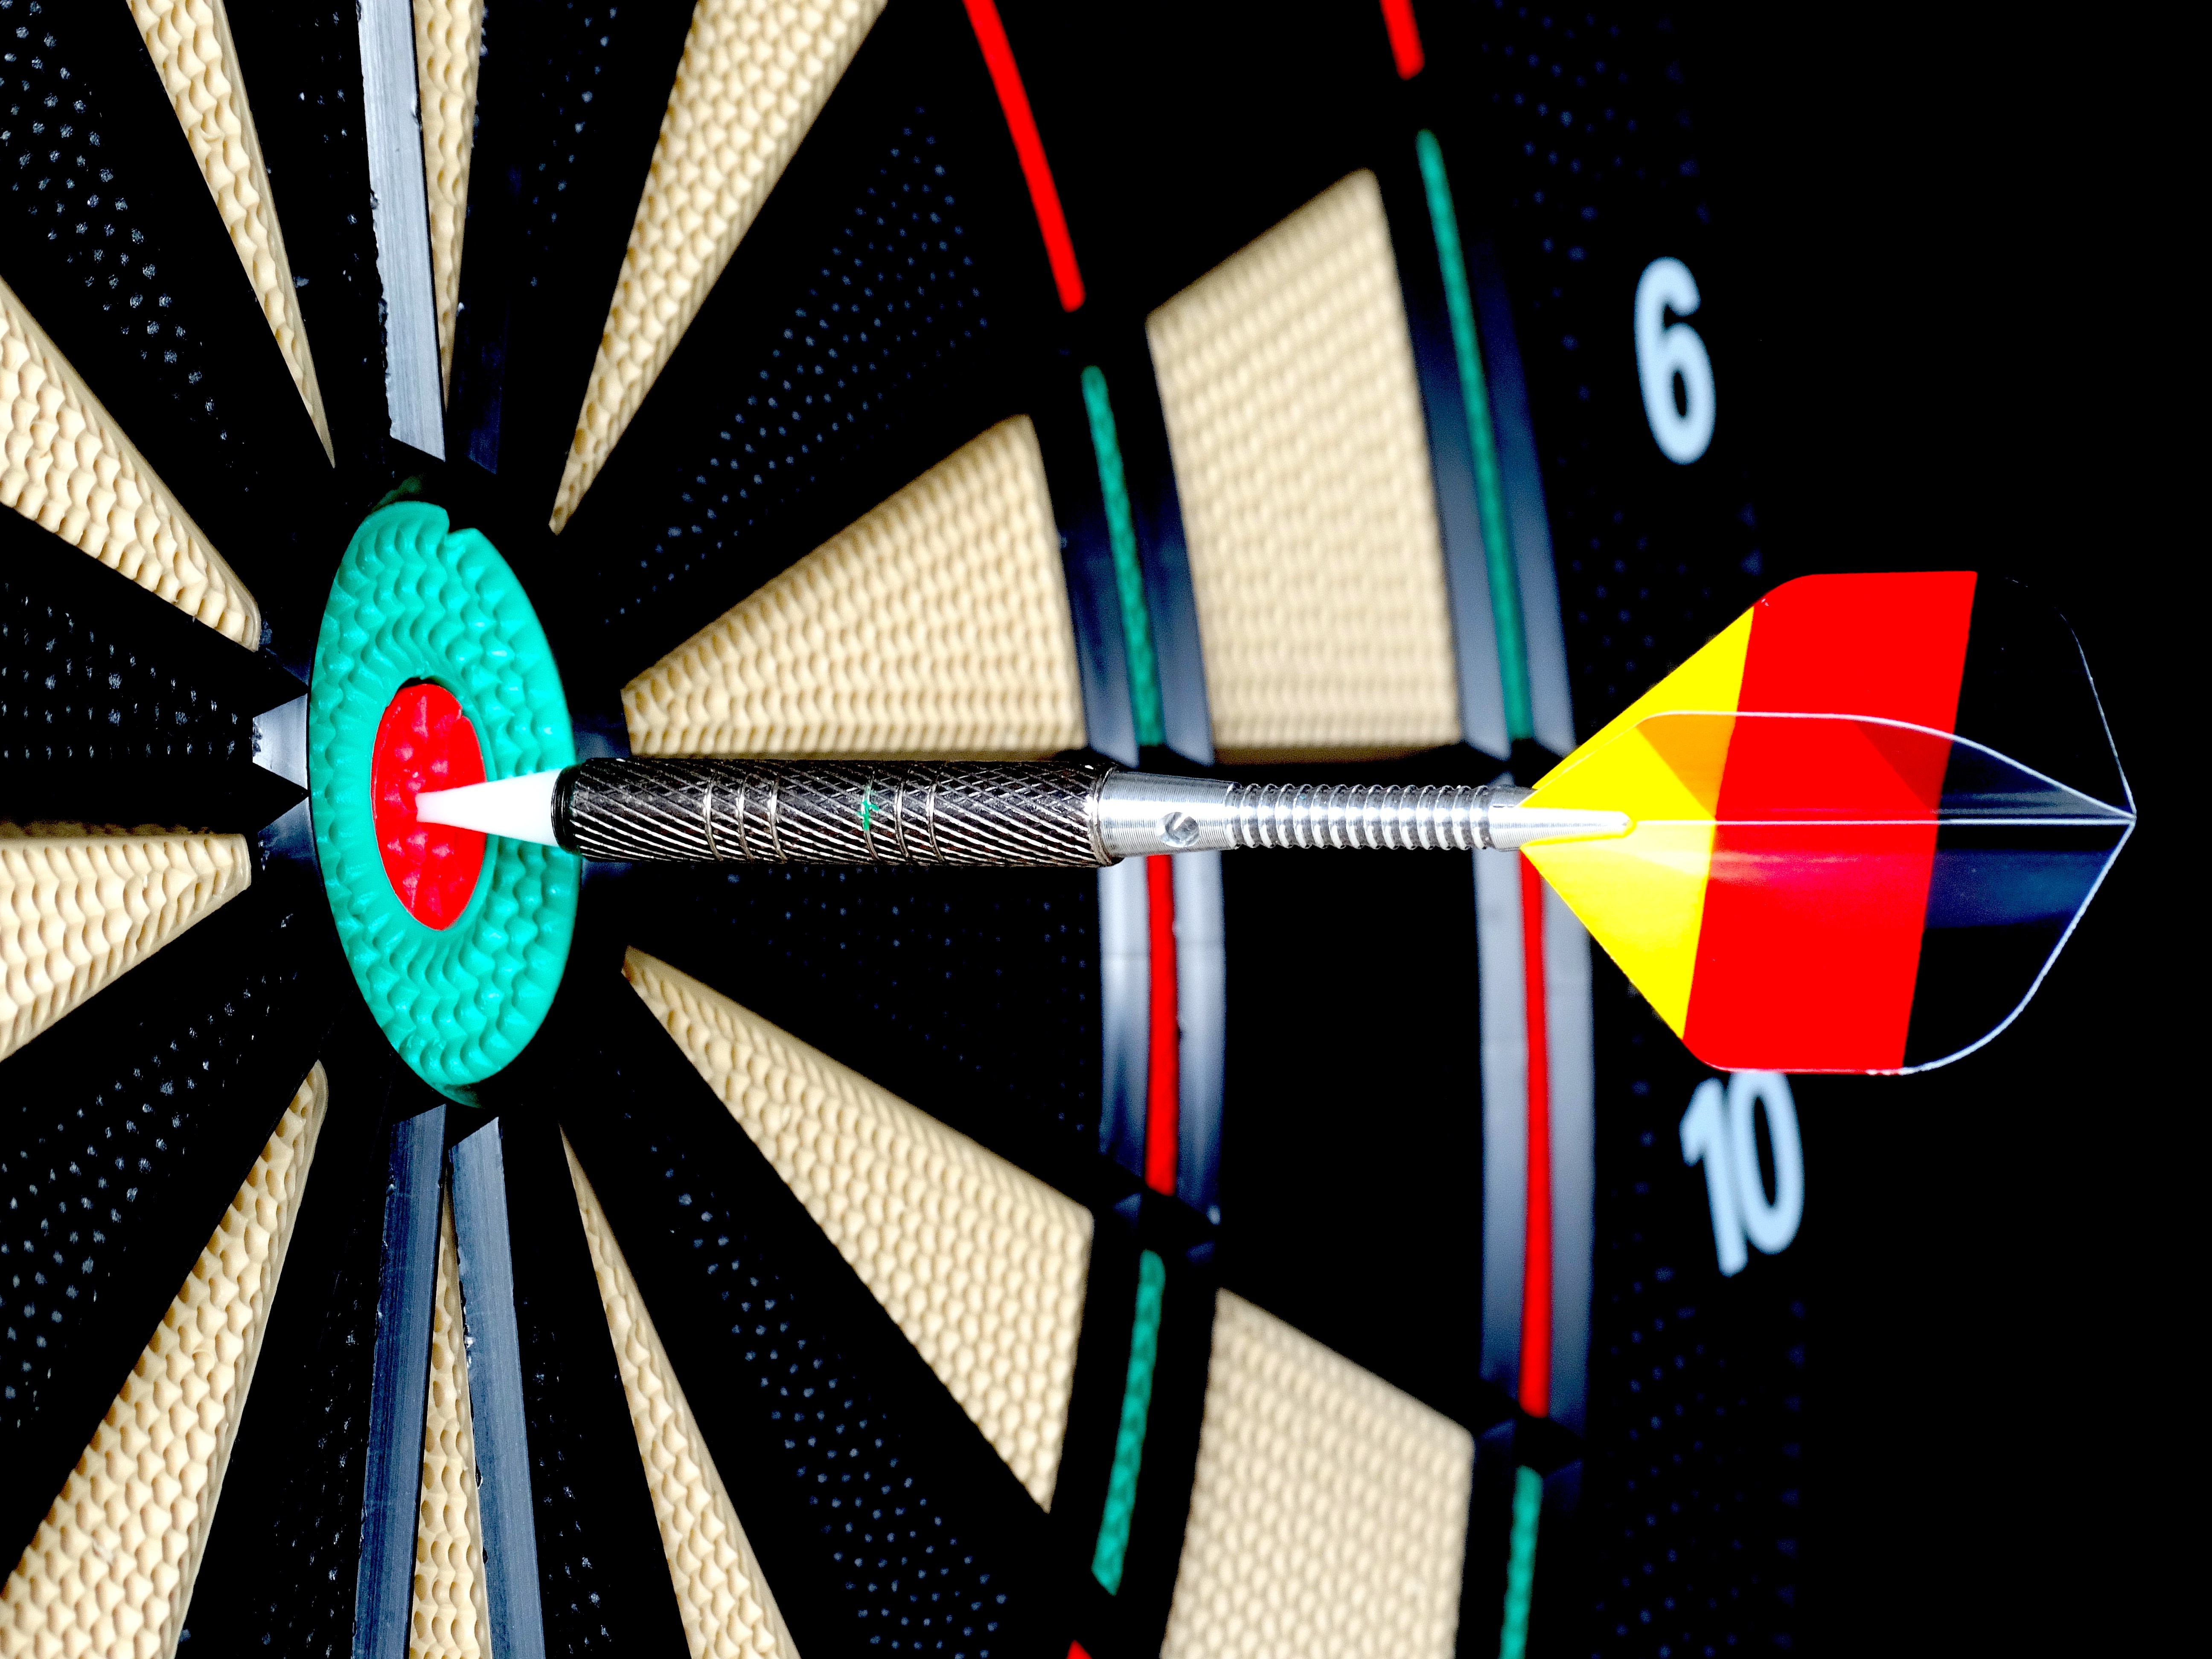
play, recreation, line, arrow, sports, symmetry, middle, games, target, darts, dart, bull's eye, play darts, delivering, indoor games and sports, without fail